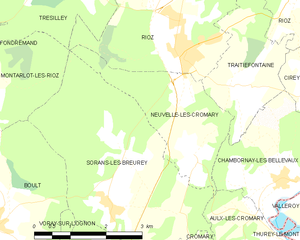
Carte des communes françaises
Neuvelle-lès-Cromary est une commune française située dans le département de la Haute-Saône, en région Bourgogne-Franche-Comté. Elle organise diverses fêtes et divertissements chaque année.